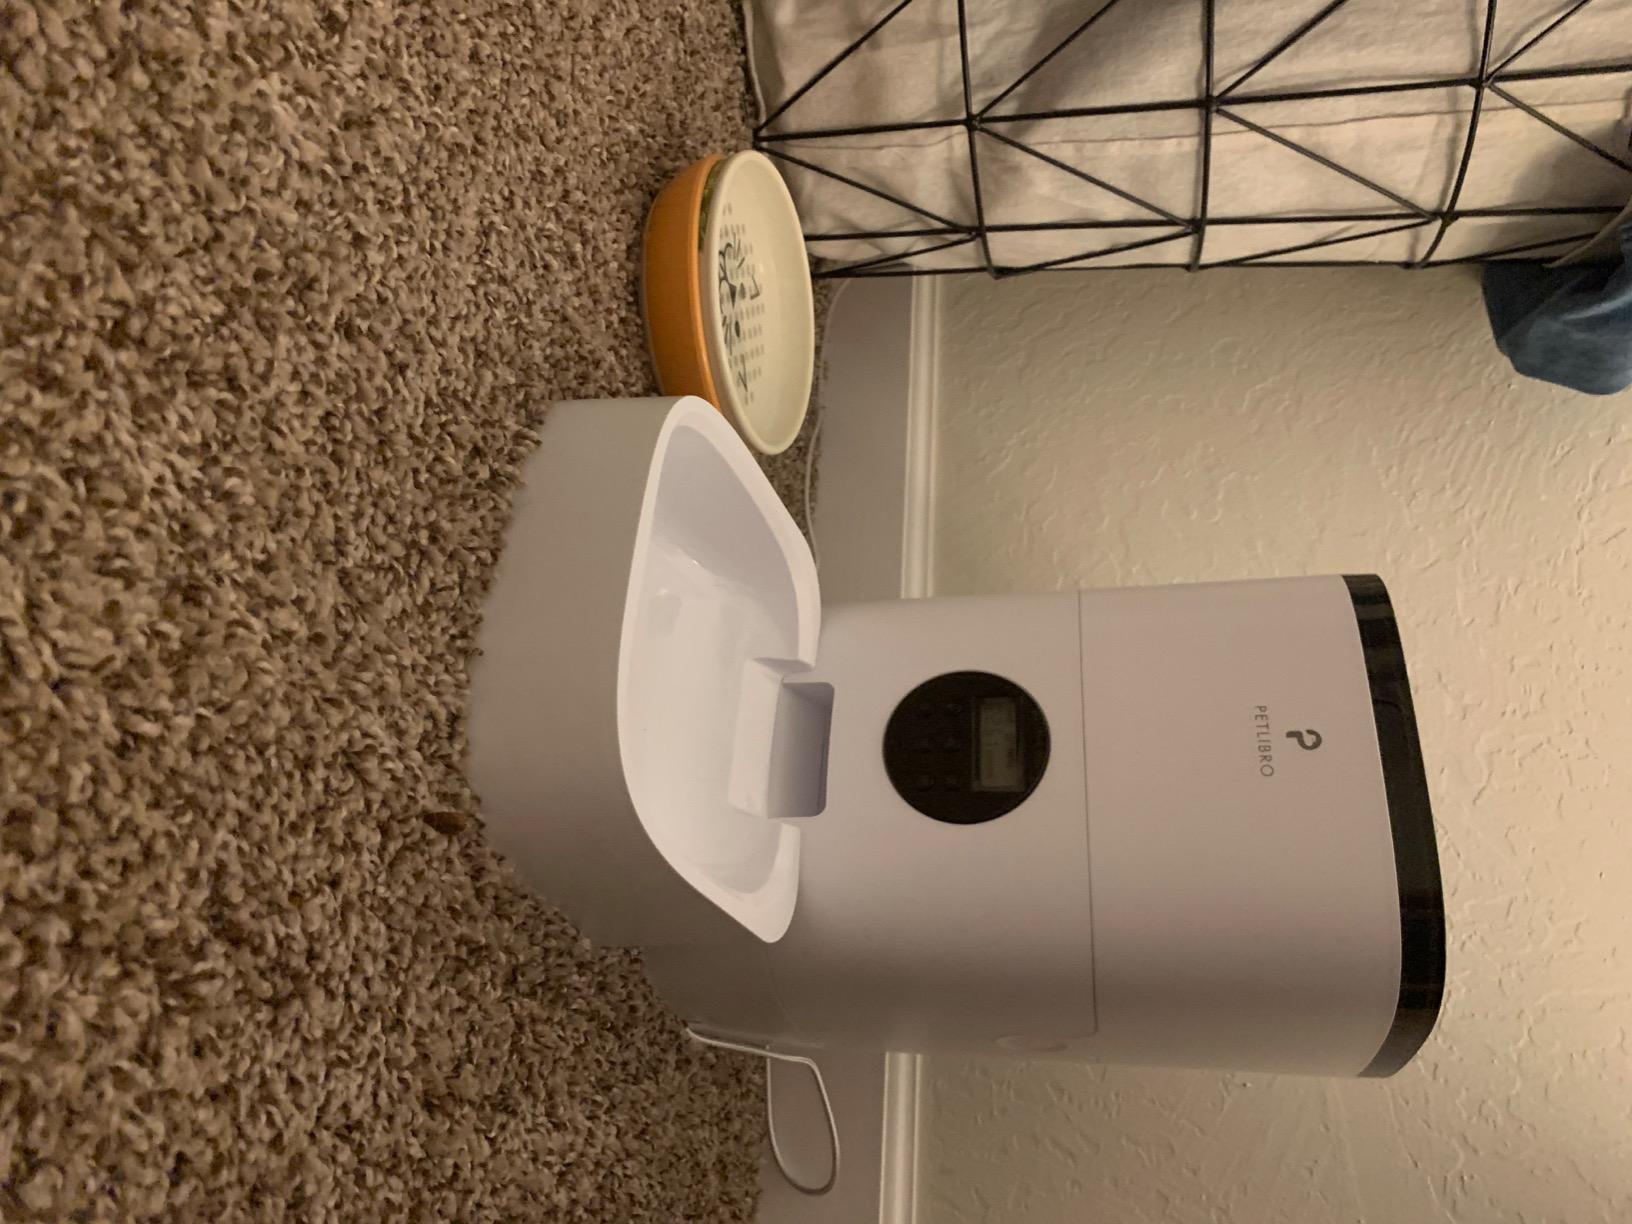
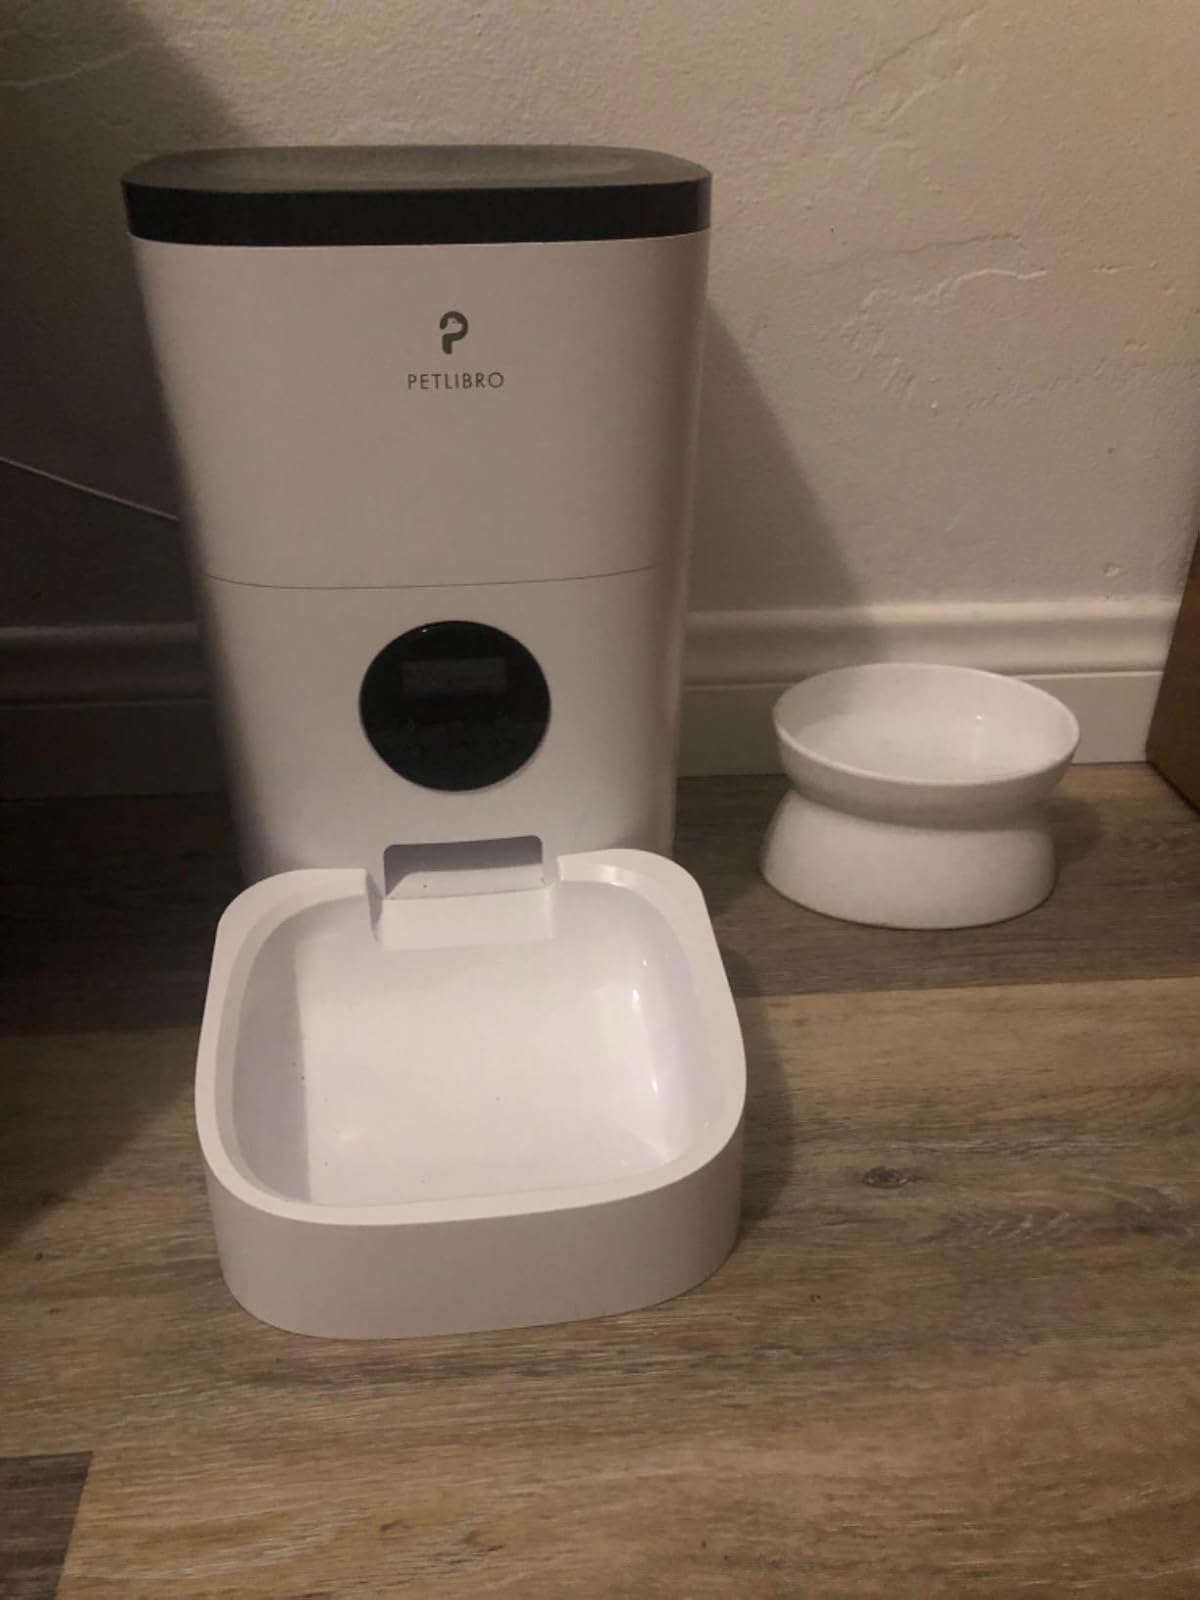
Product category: items_feeder
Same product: yes